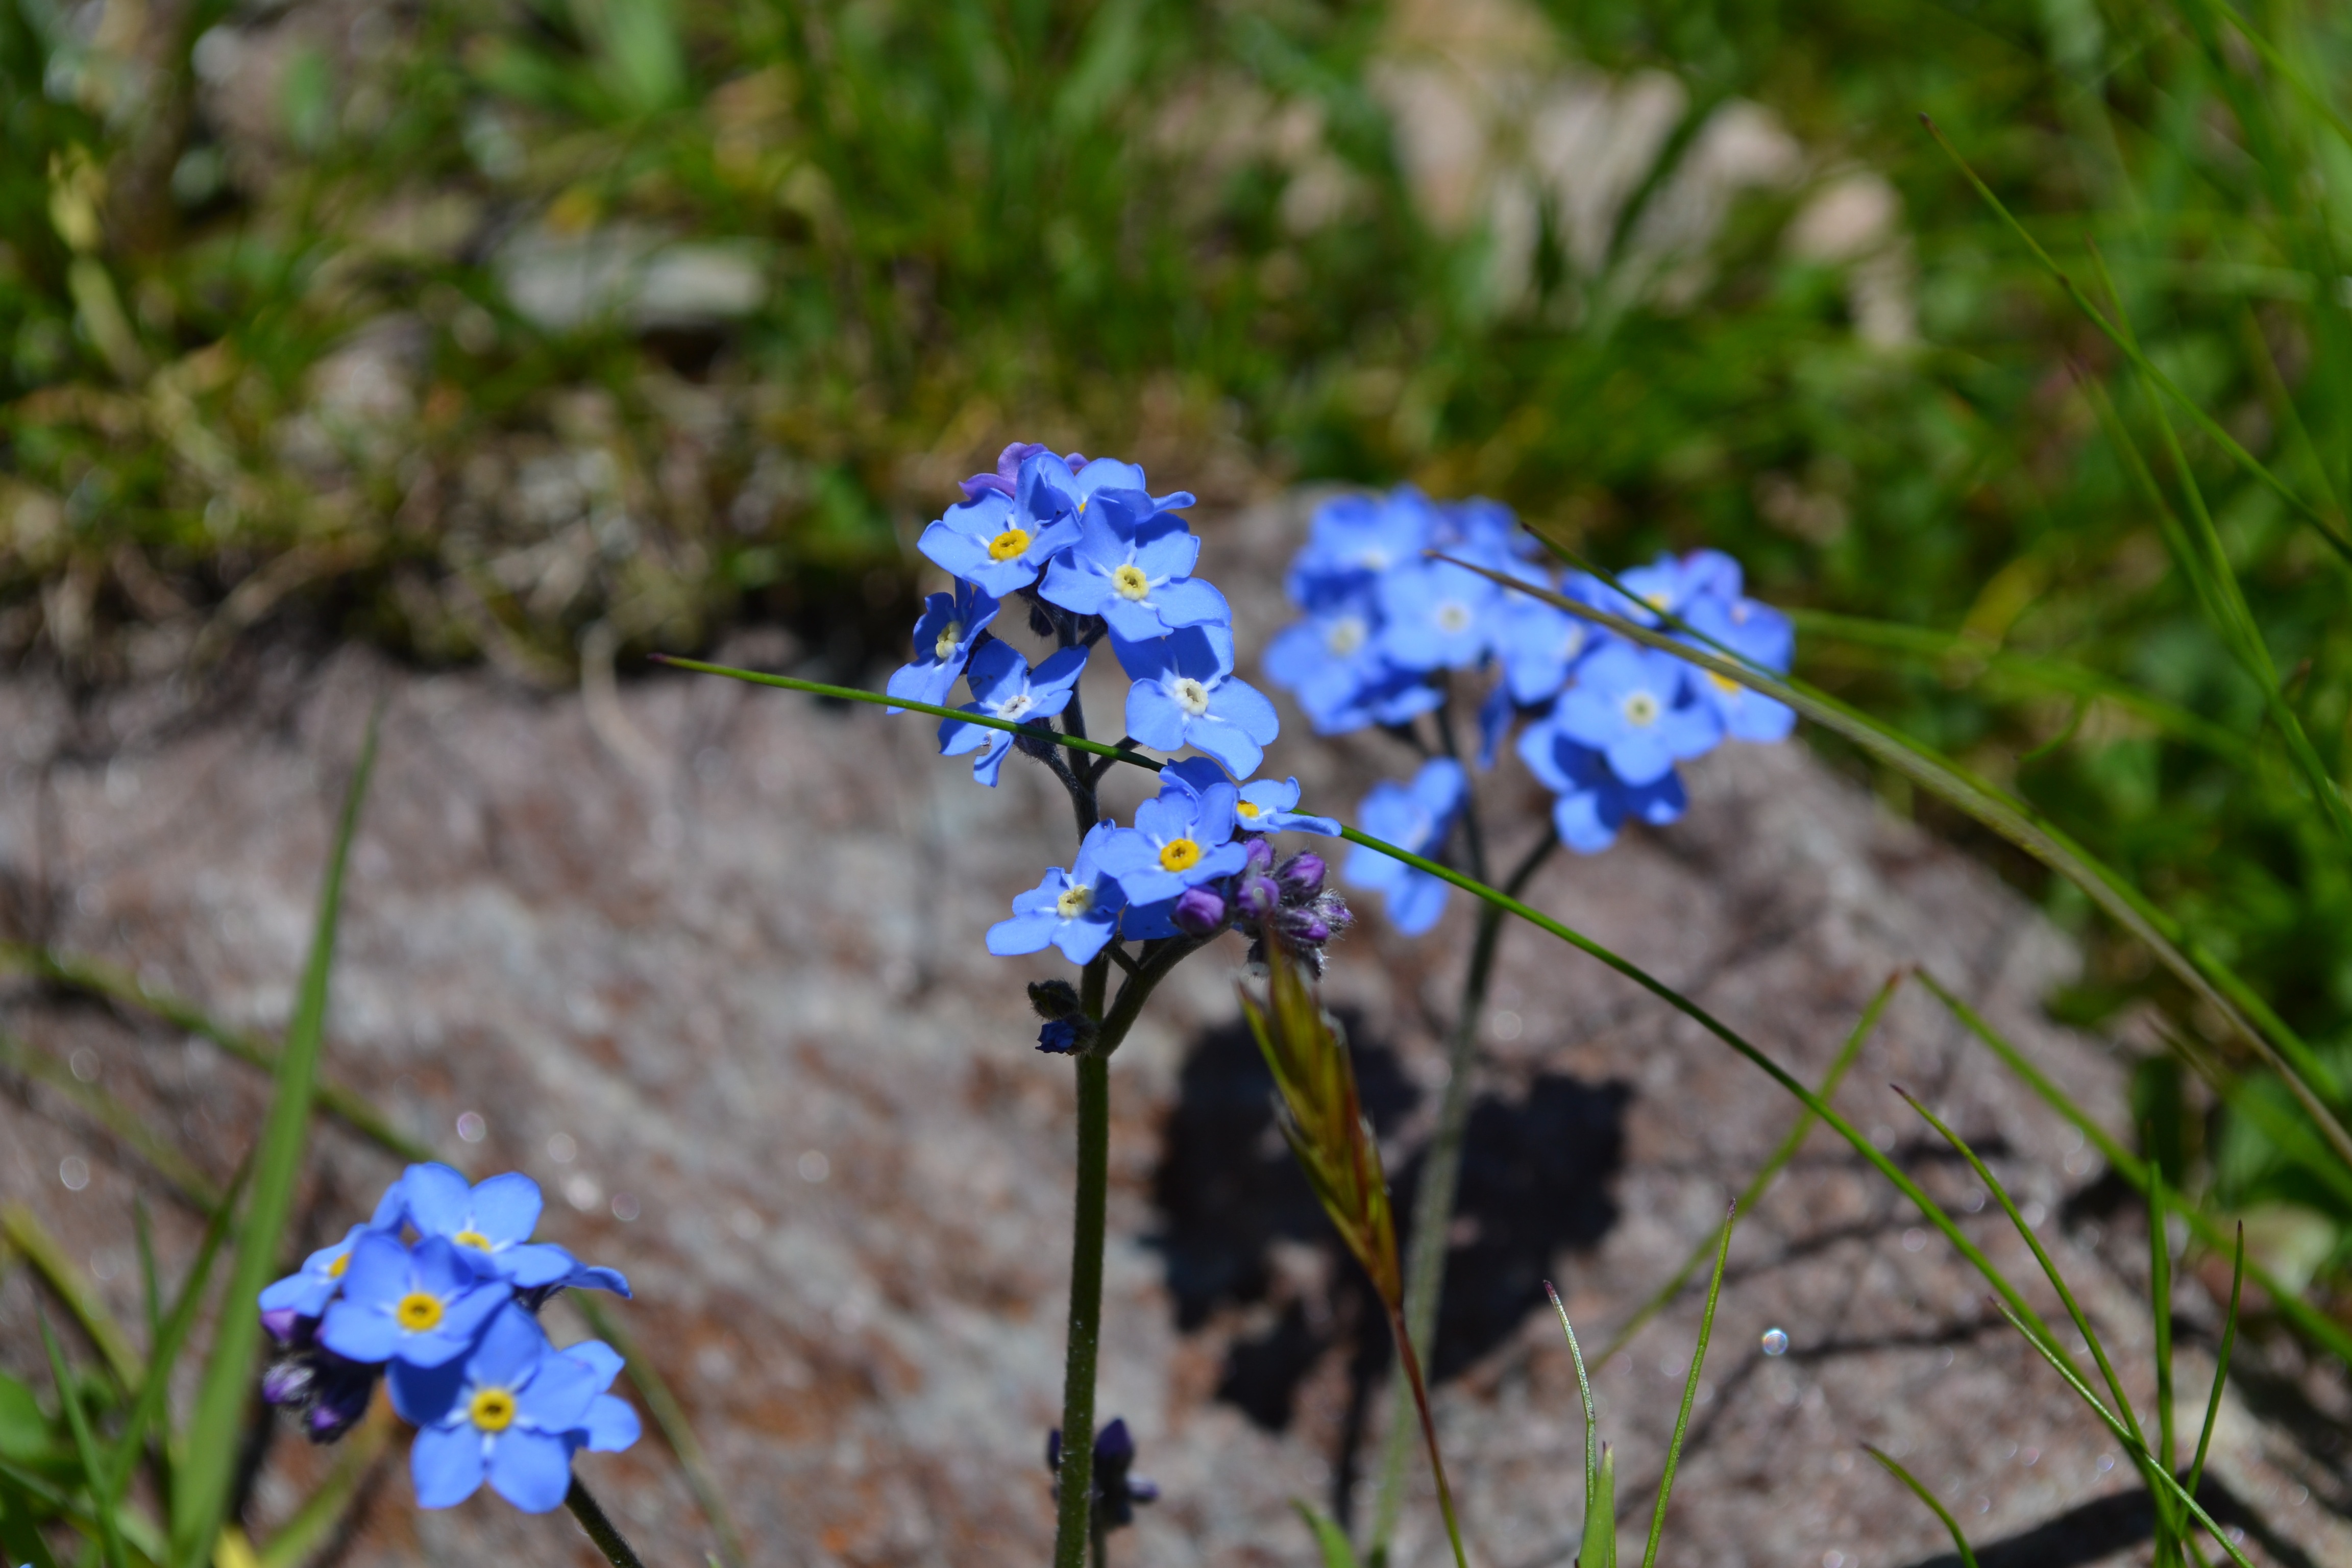
landscape, nature, blossom, plant, flower, spring, herb, botany, blue, flora, wildflower, flowers, forget me not, prato, petals, macro photography, flowering plant, borage family, land plant